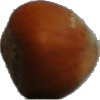
Label: Nut Forest 1